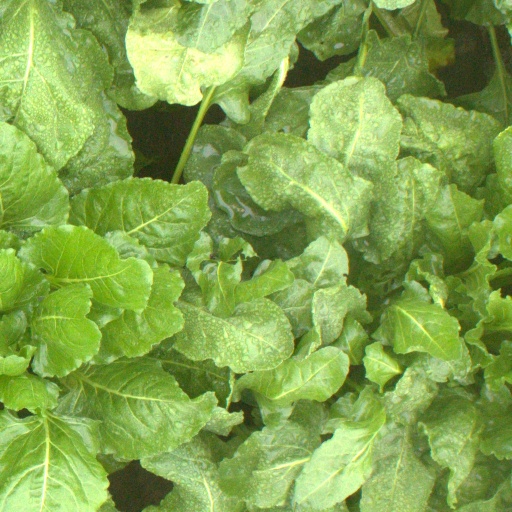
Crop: sugar beet